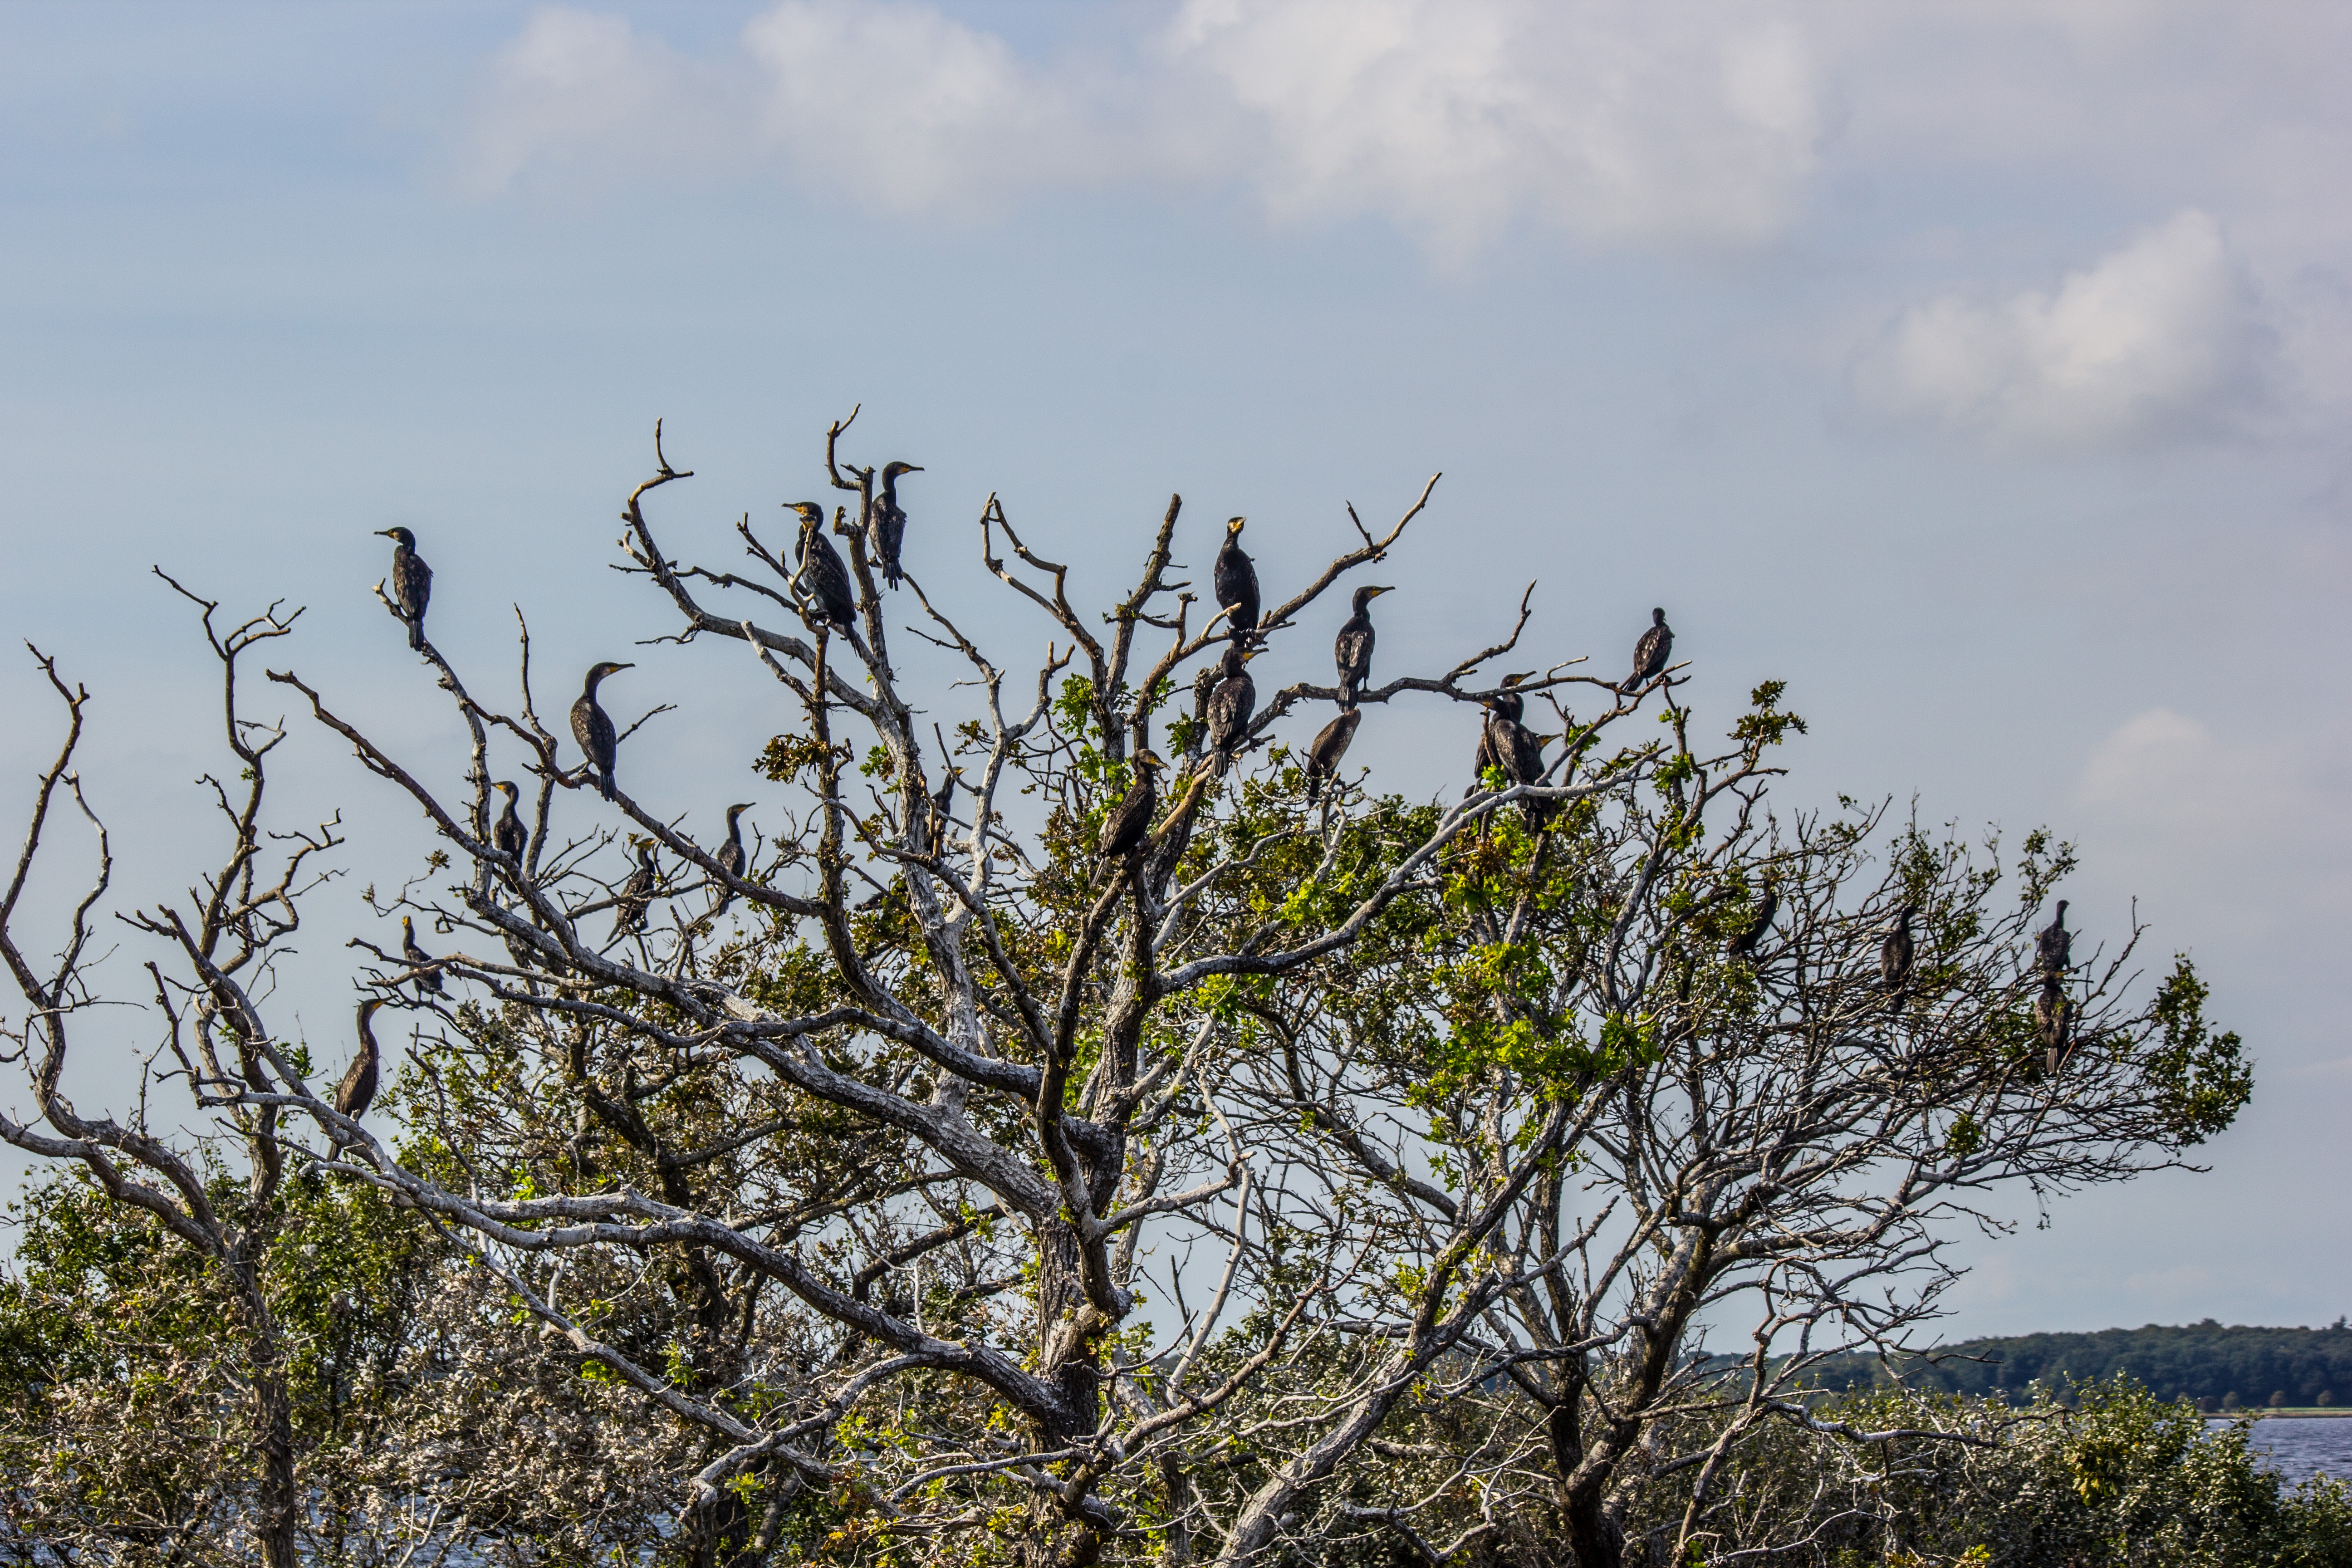
tree, nature, grass, branch, bird, cloud, plant, sky, leaf, flower, wildlife, botany, blue, flora, fauna, savanna, aesthetic, clouds, cranes, ecosystem, woody plant